Oliver Evans

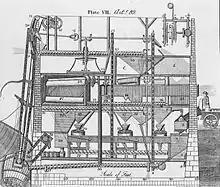
Evans's design for the automated flour mill, 1790

Evans's attention turned to flour milling in the early 1780s, an industry that was booming in rapidly industrializing northern Delaware. In this era, the operation of grist mills was labor-intensive. Although the stages of the milling process—grinding, cooling, sifting, and packing—were beginning to be mechanized to various degrees, gravity or manual labor was required to move grain from one stage to the next. Additionally, some stages (particularly cooling) were slow and inefficient, creating significant production process bottlenecks. Mills were becoming commonplace in populated areas and those with ready access to waterways for power, but the bulk of milling in the 1780s was done in the home through hand milling. Furthermore, the quality of milled wheat was poor in colonial America. Hard wheat varieties were insufficiently ground and sifted by mills, leaving a flour that was coarse and brown. Cross-contamination was a major problem: mill processes were not well-partitioned; the many people moving about the mill contaminated the flour with dirt, grain and other impurities. The result, Evans recognized, was a low-quality product that took too many laborers to make.